Operation Husky order of battle

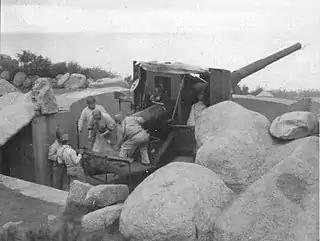
"Lamba Doria" battery 152/50 cannon

The Maritime Military Sector Augusta-Syracuse was responsible for the harbors of Augusta and Syracuse, and the coast between Arenella (206th Coastal Division) to the South and Punta Castelluccio in Agnone Bagni (213th Coastal Division) to the North.